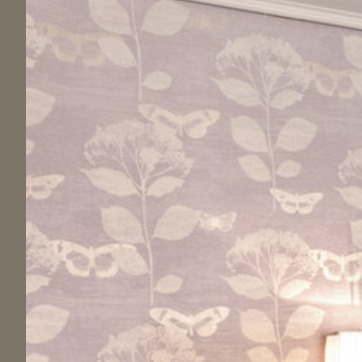
Material: wallpaper